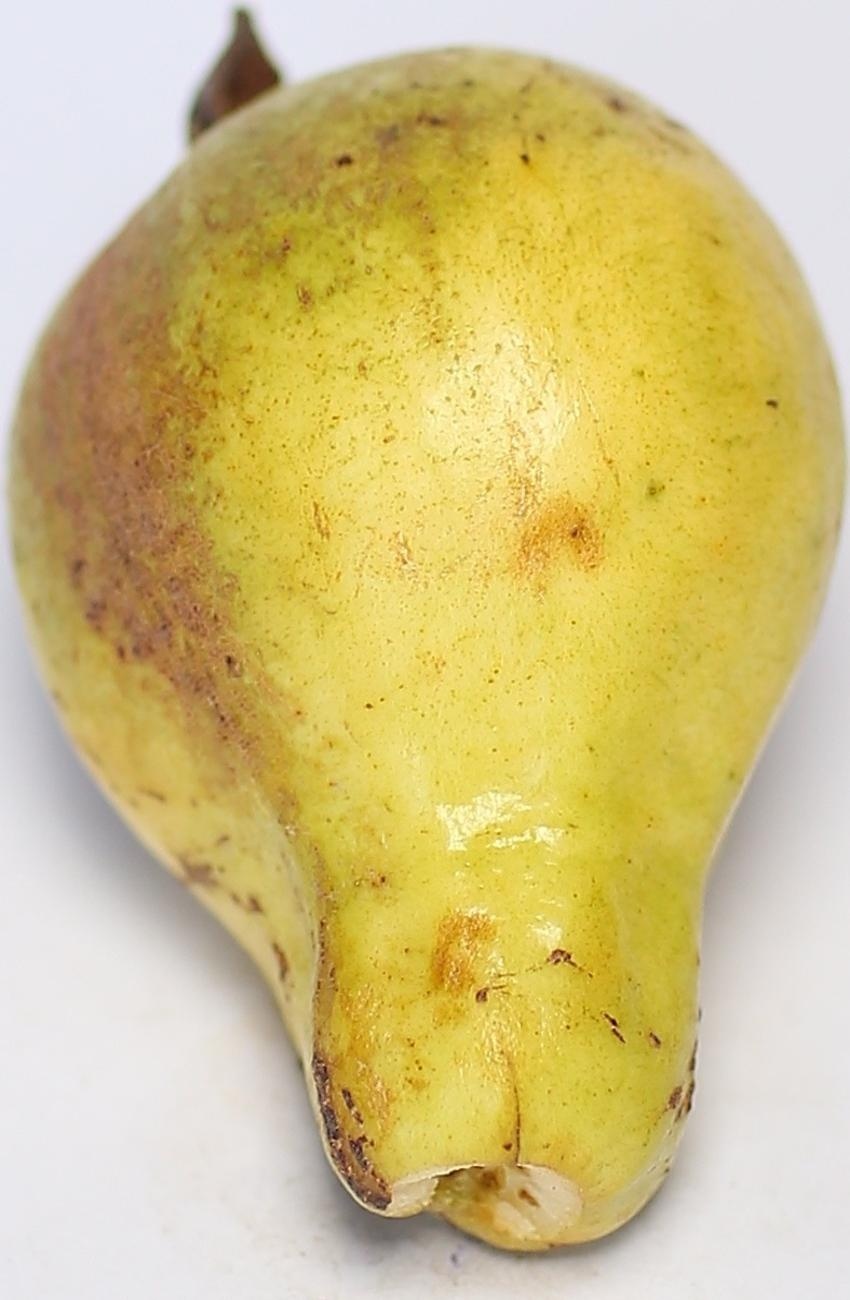
Maturity: ripe
Variety: local-sindhi